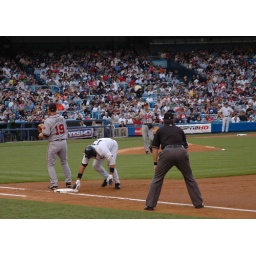
the best seats in the house that ruth built i have been seated in for quite some time.